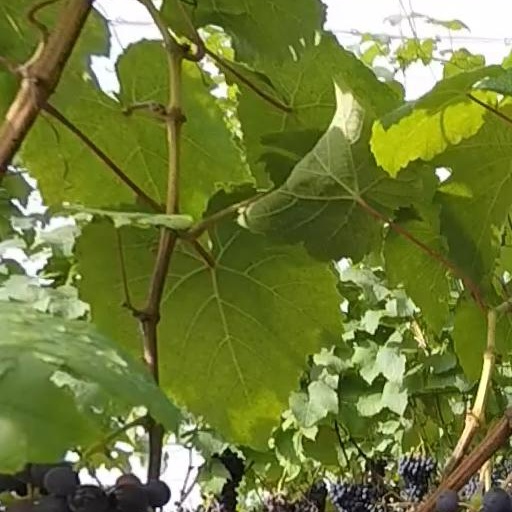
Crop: grape